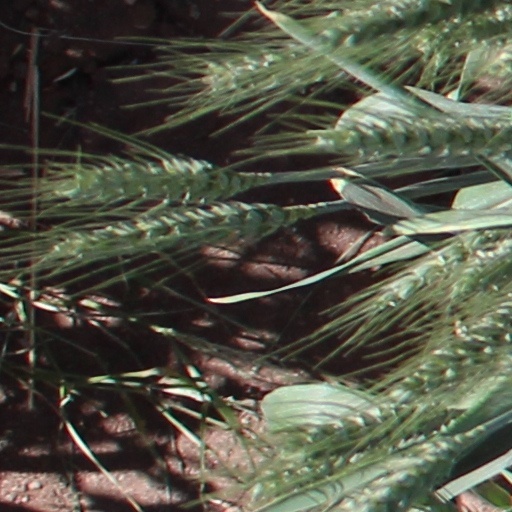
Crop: wheat